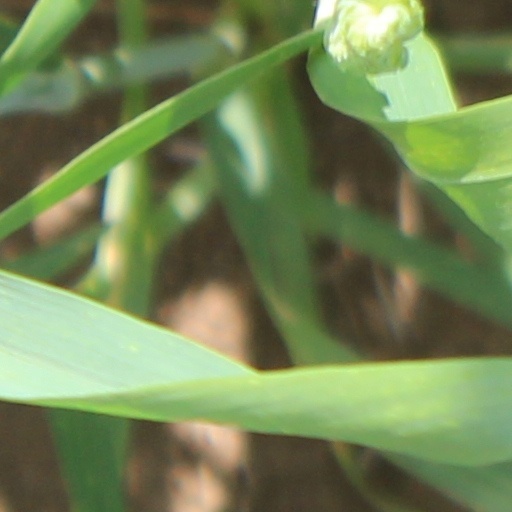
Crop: wheat